Dia Frampton

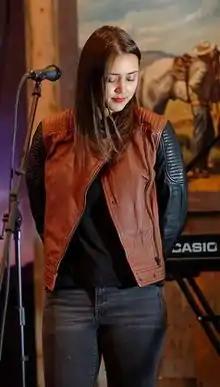
Frampton performing at Tinhorn Flats in Hollywood, California in May 2015.

Dia Frampton (born October 2, 1987) is an American musician, singer and songwriter. Frampton is the lead singer of the band Meg & Dia, was the runner-up in the inaugural season of "The Voice," and is perhaps most known for her presence and collaborations in the EDM world, having worked with DJs such as Illenium and Kaskade among many others.